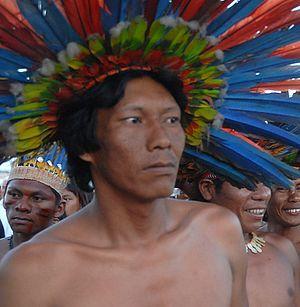
Les Bororos sont un peuple amérindien présent dans l'État du Mato Grosso (Brésil). Ils appartiennent au tronc linguistique macro-jê.